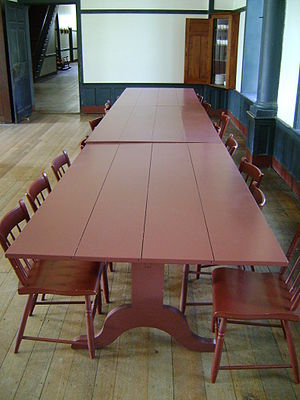
Shakermøbler
Shakerbord. Bemærk, at der ikke er bordben, der ellers nemt kan være i vejen ved andre spiseborde.
Shakermøbler er en stilart, der blev grundlagt af shakersekten i begyndelsen af 1800-tallet. Krav om enkelhed, renhed, perfektion og høj kunstnerisk og håndværksmæssig kvalitet påvirkede formen af de møbler og brugsgenstande, som shakerbevægelsens medlemmer tilvirkede til egen brug og til salg. Shakermøbler var udbredt i hele USA allerede i det 19. århundrede og blev præsenteret på verdensudstillinger.